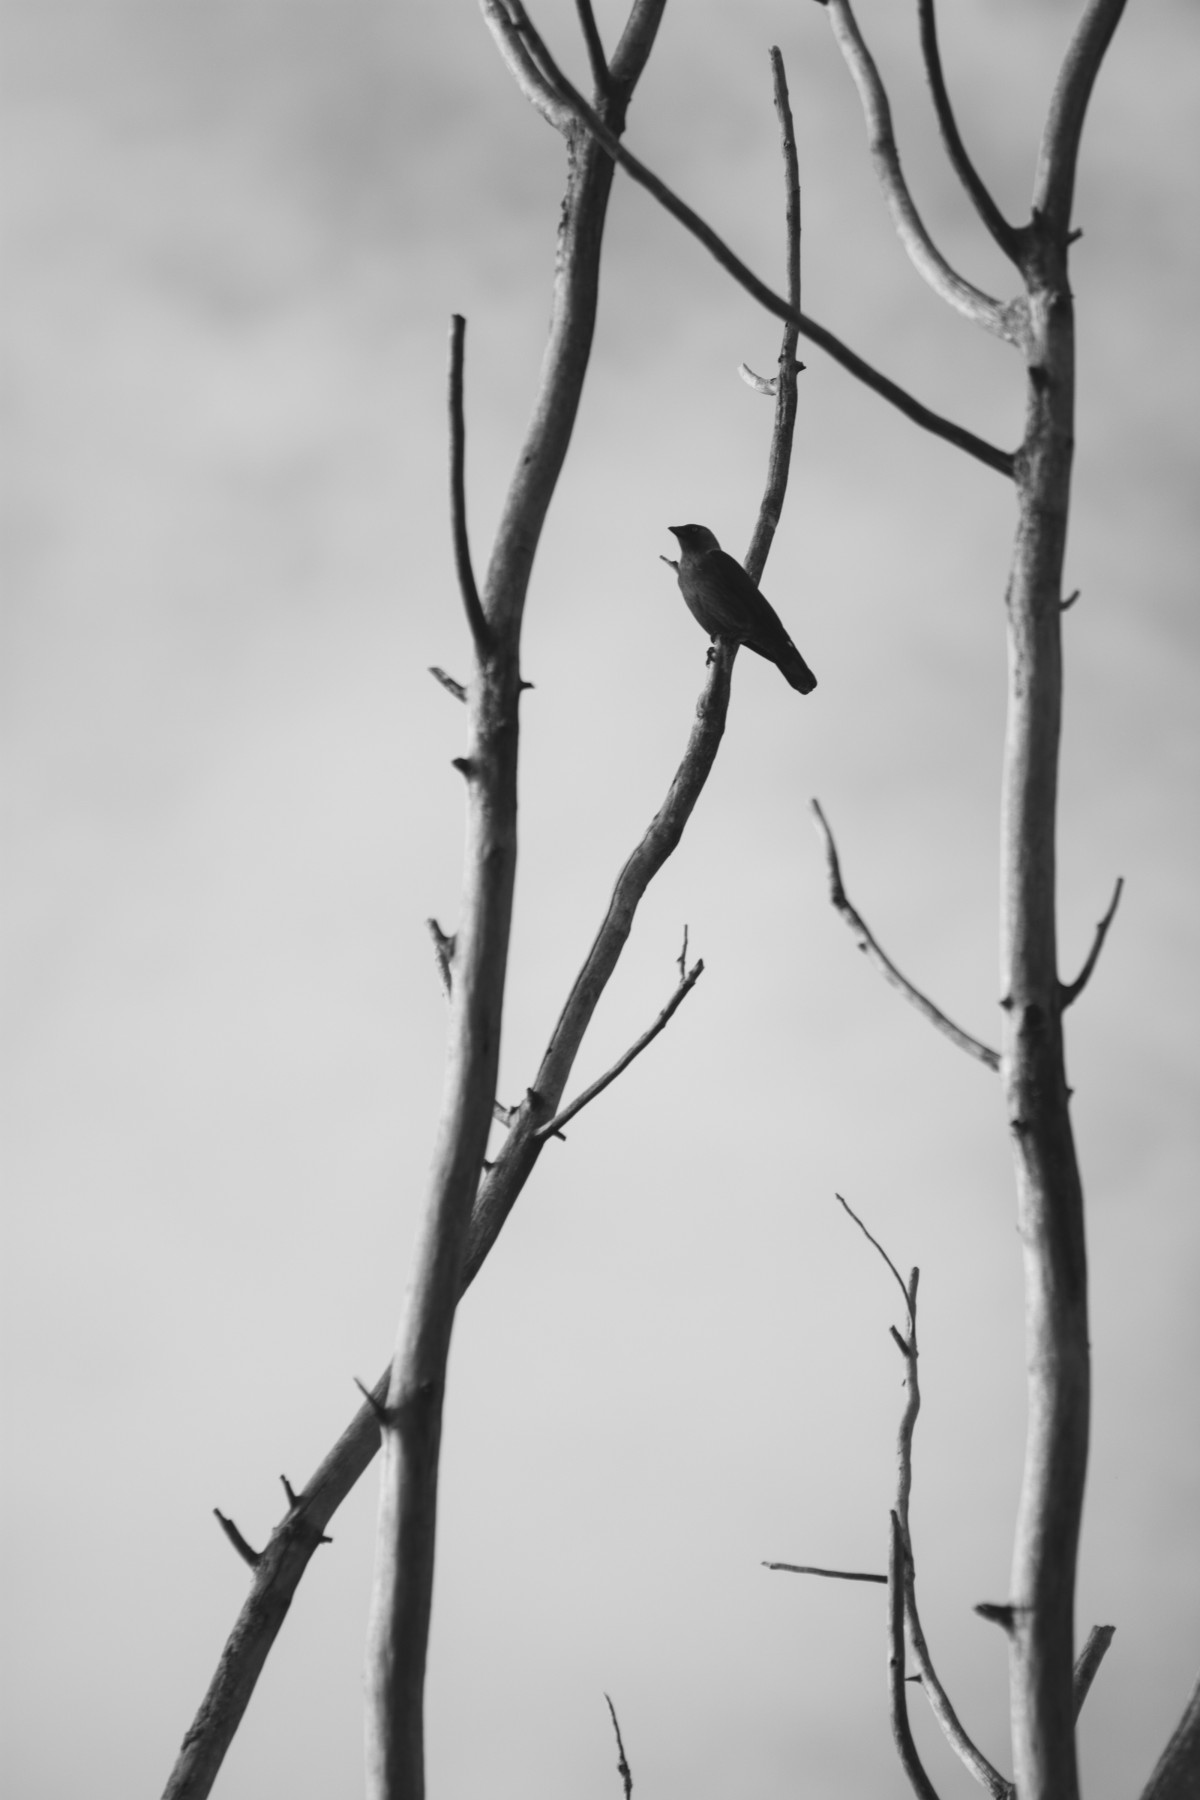
Tags: nature, branch, snow, winter, black and white, leaf, flower, line, spring, weather, flora, season, twig, freezing, monochrome photography, atmospheric phenomenon, plant stem